Goō Shrine

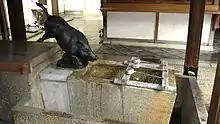
Wild boar statue at the Shrine.

The shrine is also known as a place to pray for the well-being of children and child rearing, as Wake no Kiyomaru's sister, Wake no Hiromushi, is said to have taken care of 83 children who lost their families due to war. Wake no Hiromushi is also enshrined at the site as a child-rearing deity.